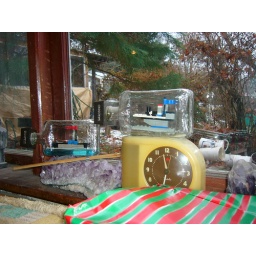
lego ship in a bottle, we built the ships with the &amp;quot;tweezered&amp;quot; chop stick